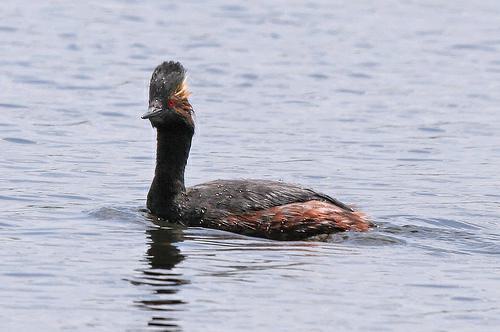
A photo of a eared grebe